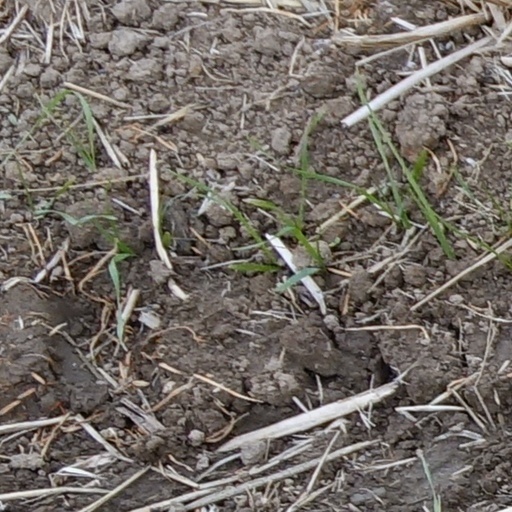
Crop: wheat